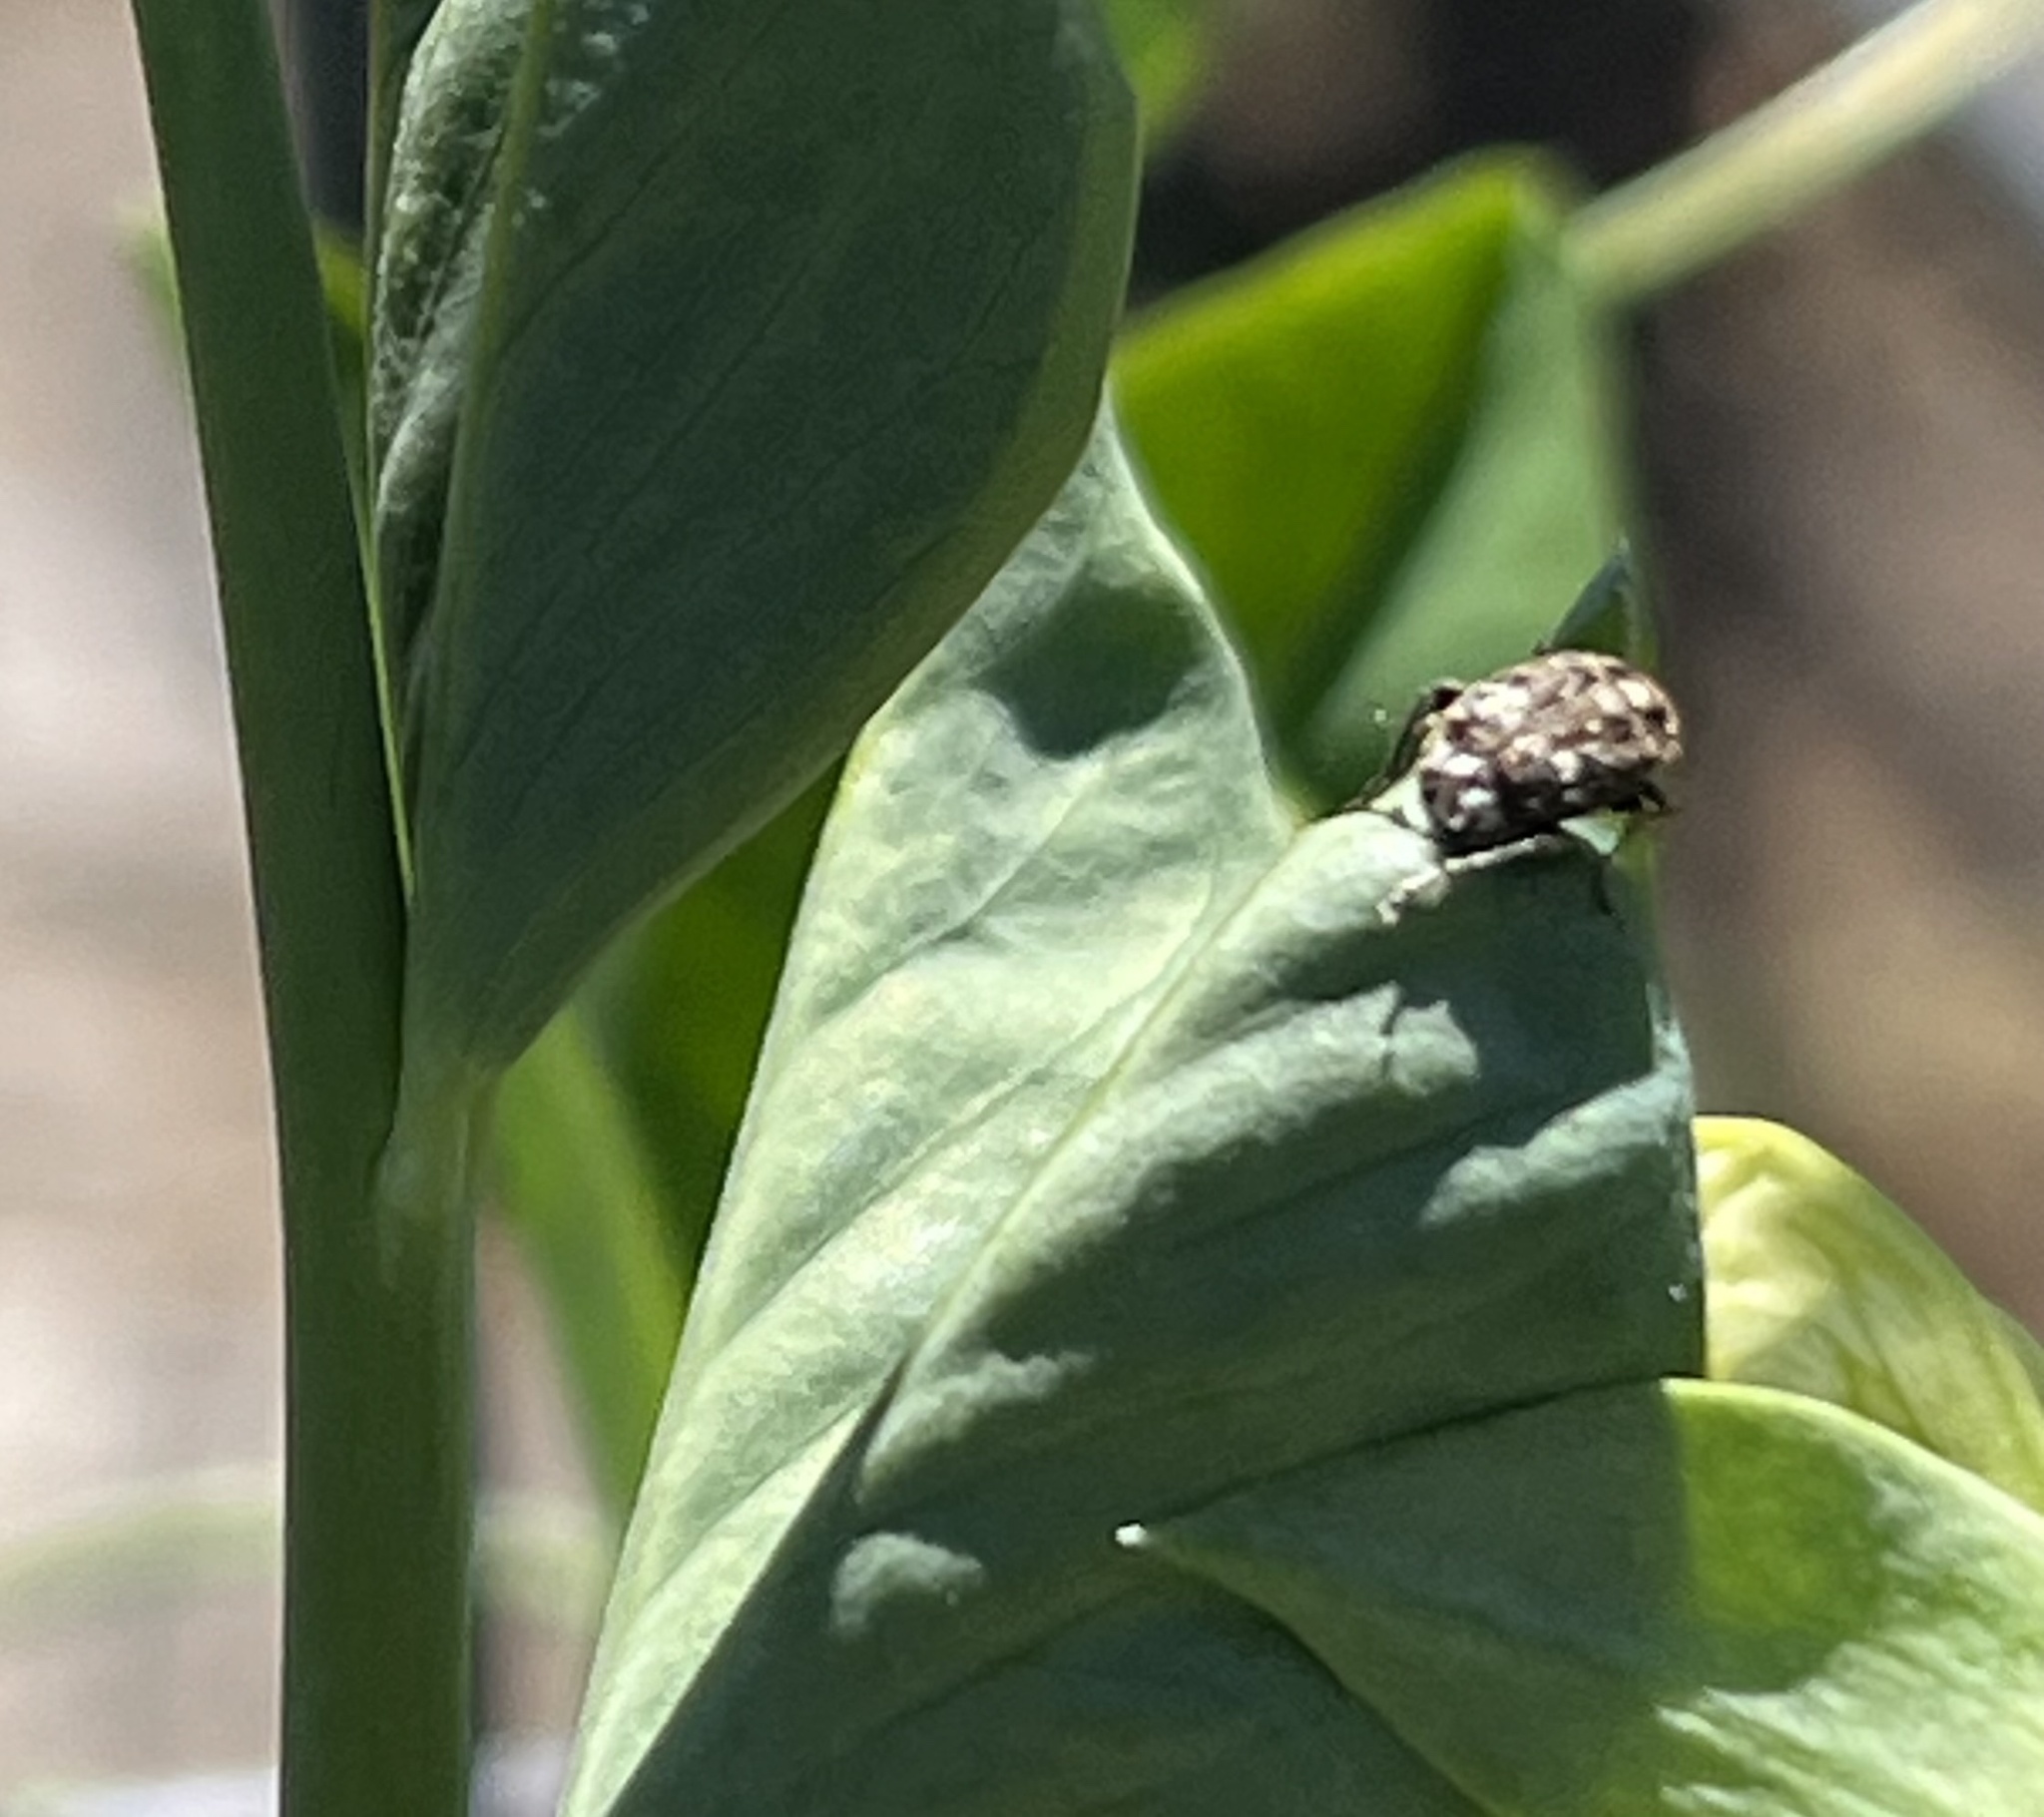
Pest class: pea_weevil